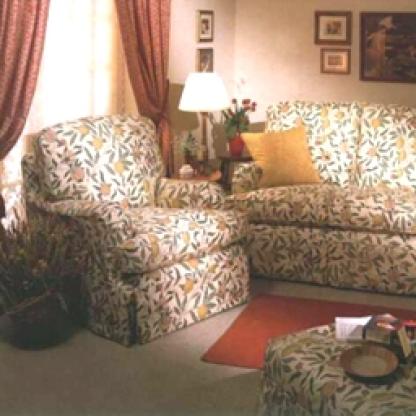
Scene: Indoor